Nicolás Megía

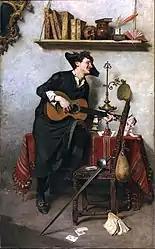
"Laboremus" (Student Playing the Guitar)

He was born in Fuente de Cantos, and received his first art instruction at the "Escuela Especial de Pintura, Escultura y Grabado", a branch of the Real Academia de Bellas Artes de San Fernando, where he studied from 1866 to 1870 with Domingo Valdivieso and Federico de Madrazo. After graduating, he received a stipend from the , which enabled him to study abroad.